Yakov Lidski

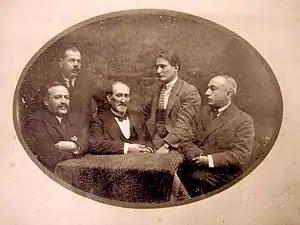
Yakov Lidski (standing second to the right) among the five co-founders and owners of "Central"; to his right is Benjamin Szymin, and to his left are Ben Avigdor (A.L. Shalkovich), Mordechai Kaplan and Shlomo Sreberk

In 1911 the cooperation between Lidski, Sreberk and Kaplan raised a notch, giving rise to the publishing syndicate "Central" (צענטראל, "Tsentral"; also named in Hebrew: מרכז, “Merkaz”), which united some of the largest Yiddish and Hebrew publishers in the Russian Empire. In addition to Lidski's "Progress", Kaplan's "HaShakhar" and Sreberk's "S. Sreberk" (ש. שרעבערק) the publishing house incorporated Ben Avigdor's (A.L. Shalkovich) Hebrew publishing company “Tushiya” (תושיה) and Benjamin Szymin's "B. Szymin" (ב. שימין) (all five partners were Lithuanian Jews and all but Sreberk were Warsaw residents). The Yiddish department in Central was led mainly by Lidski, whose editor was the writer David Kassel. The Hebrew department was directed by Ben Avigdor.